1985 Dallas Cowboys season

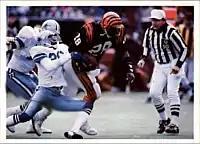
The Cowboys defensive backs in action against the Bengals in December 1985.

The Dallas Cowboys season was the franchise's 26th season in the National Football League. The Cowboys improved on their 9-7 record from 1984 and made the playoffs after a one-year absence. This marked the final postseason appearance for the Cowboys under Tom Landry and Bum Bright, where they were shut out 20–0 in the divisional playoff game to the Los Angeles Rams. The team holds the record for consecutive winning seasons with 20.